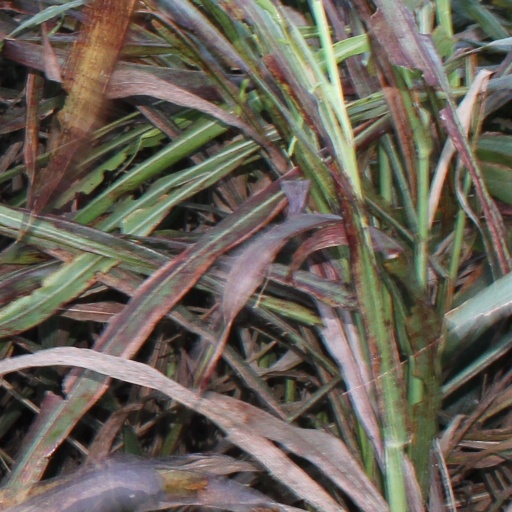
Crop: sorghum